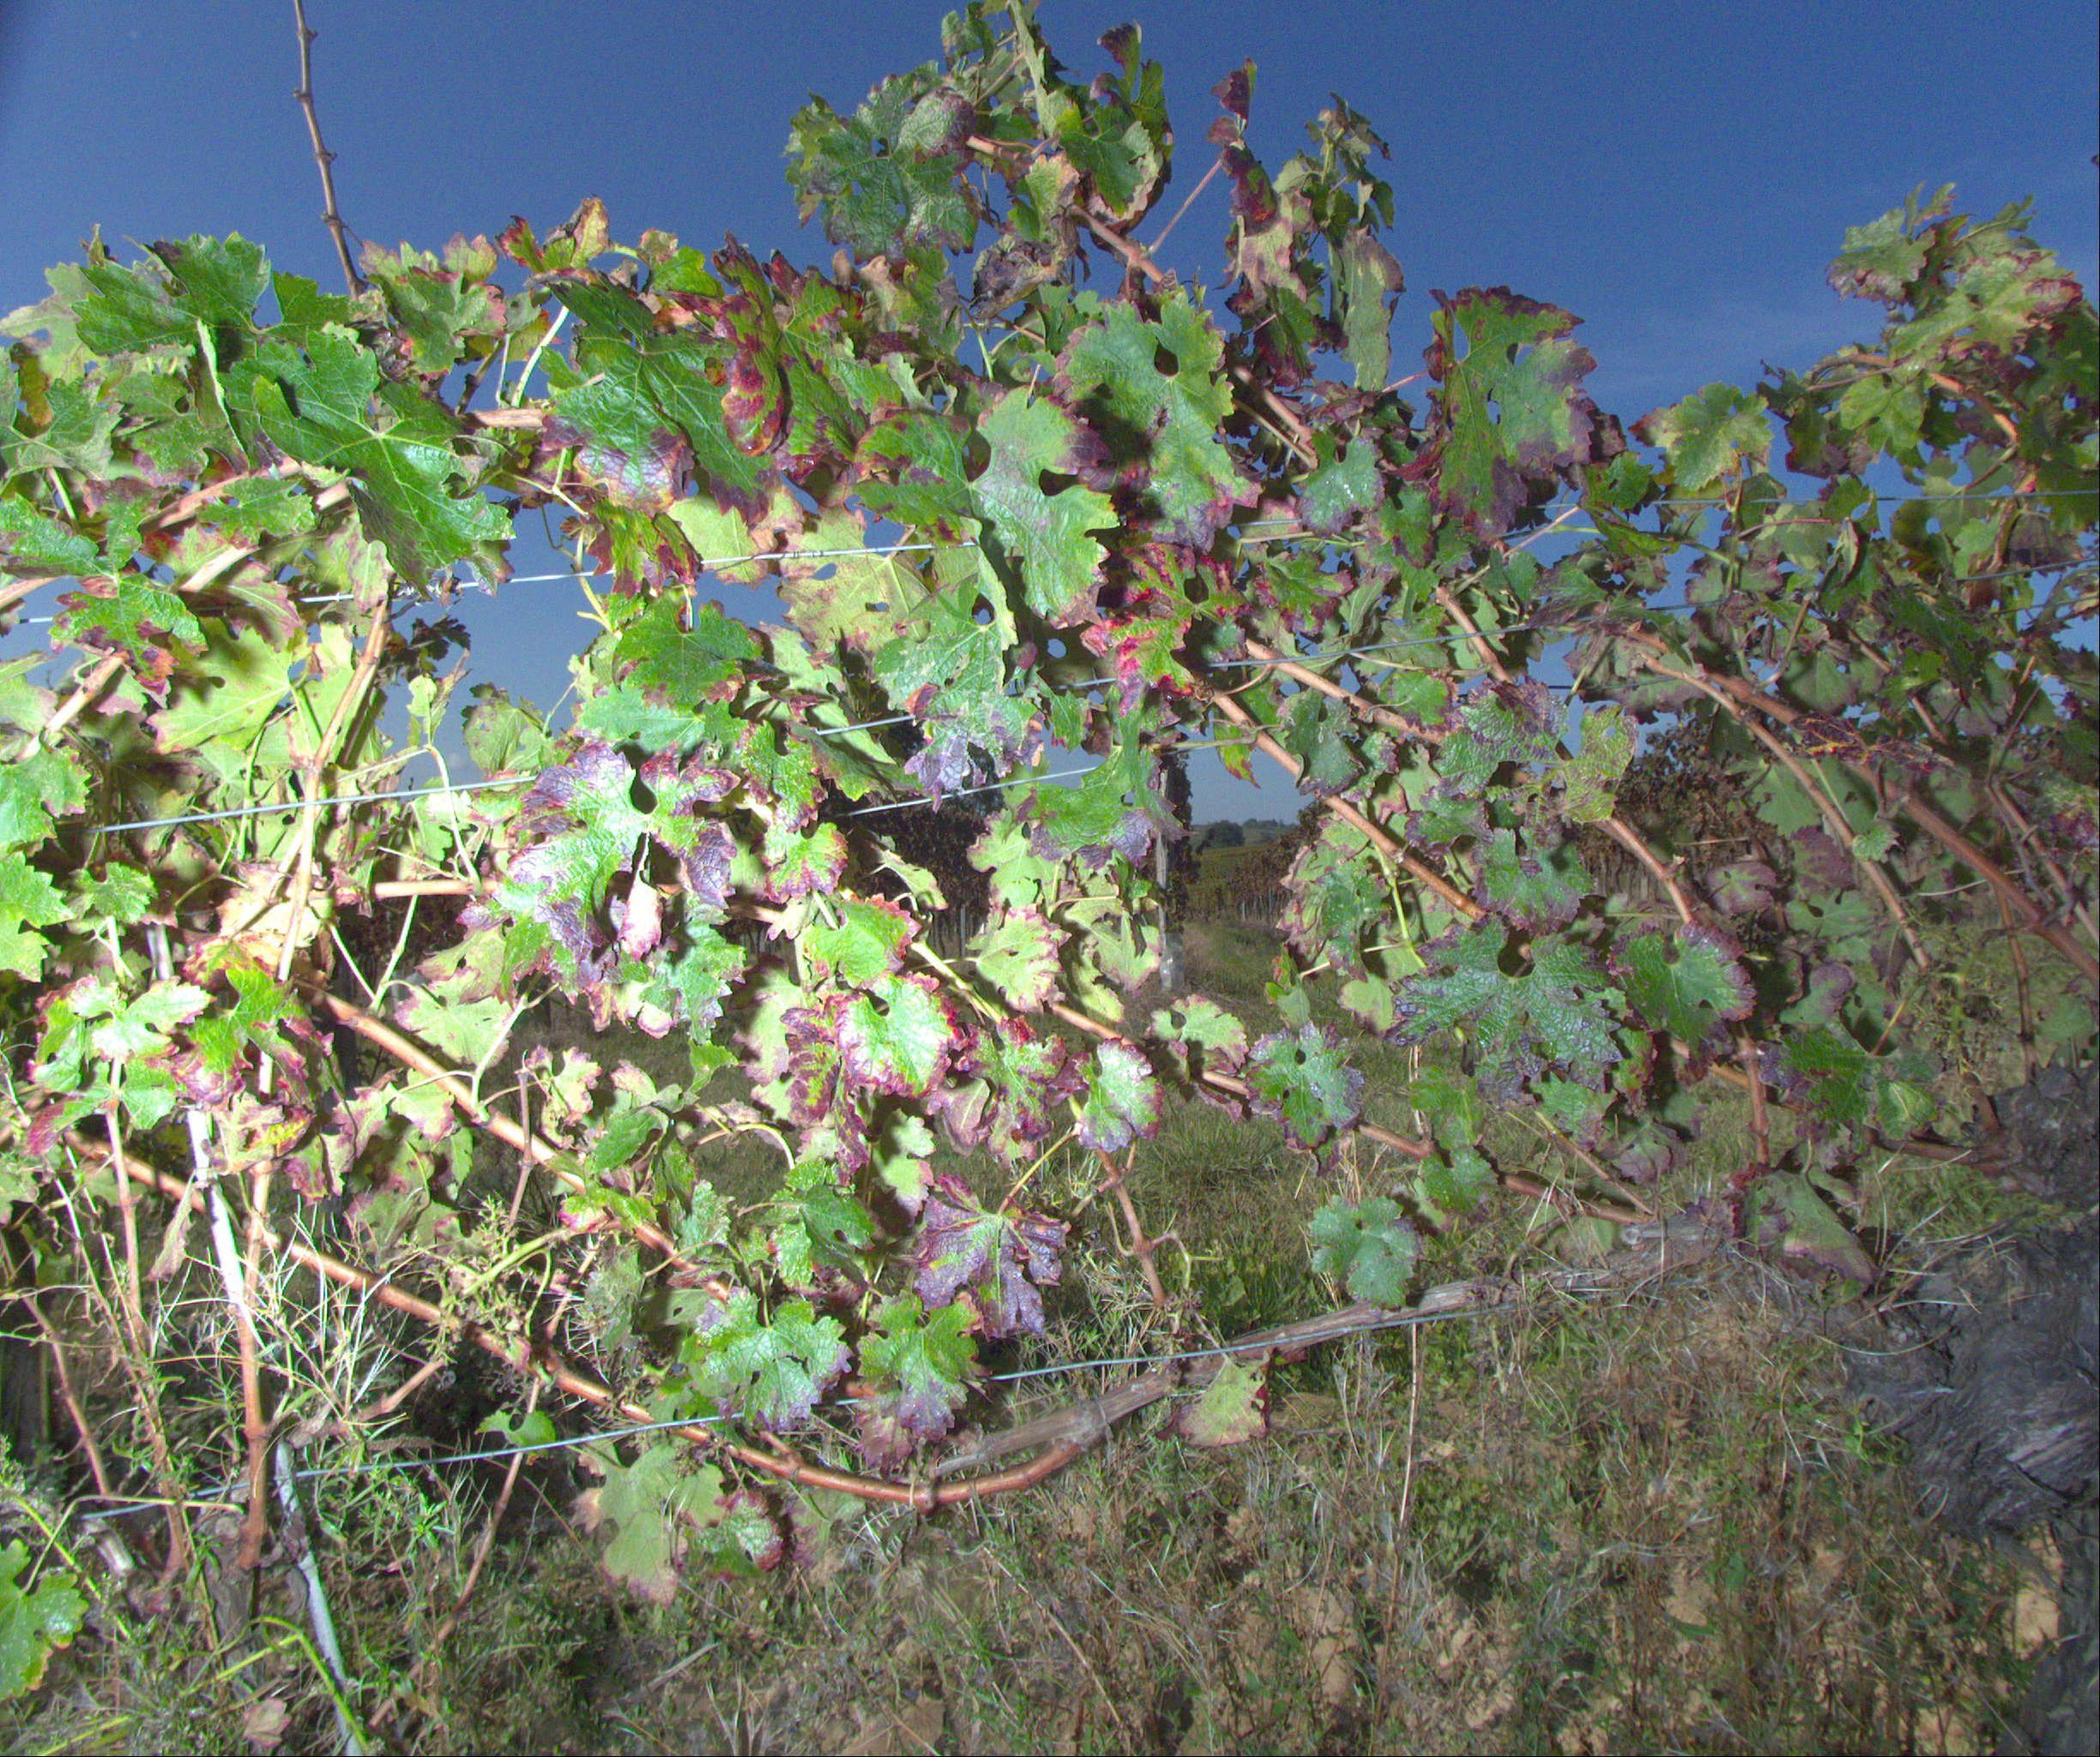
Grape variety: cabernet-sauvignon
Disease: confounding disease (conf+)